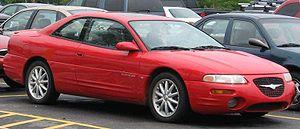
La Sebring est une berline produite par le constructeur automobile américain Chrysler. Depuis 2010, elle est remplacée en Amérique du Nord et en Grande-Bretagne par la Chrysler 200, et a été rebadgée Lancia Flavia en Europe.